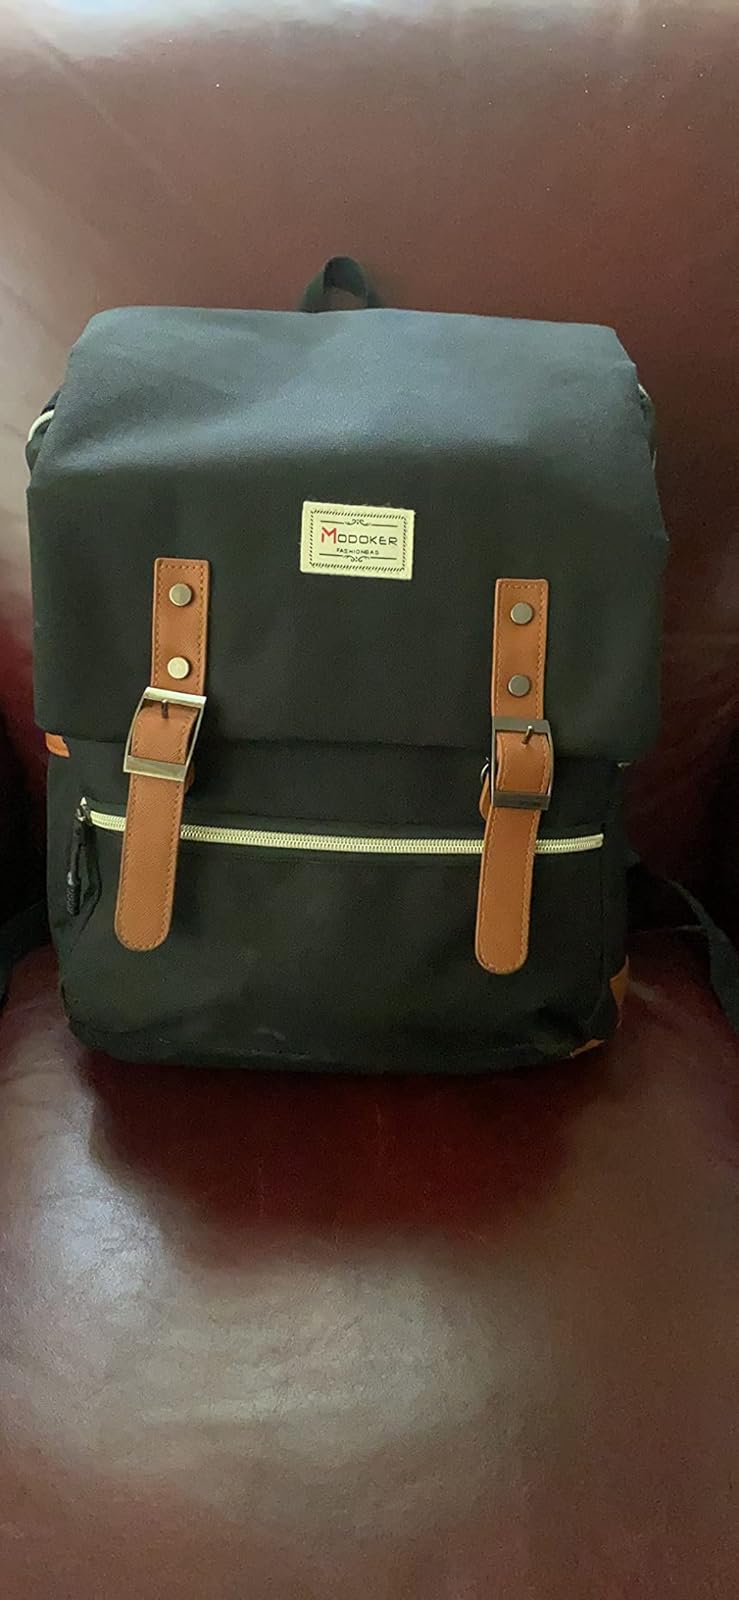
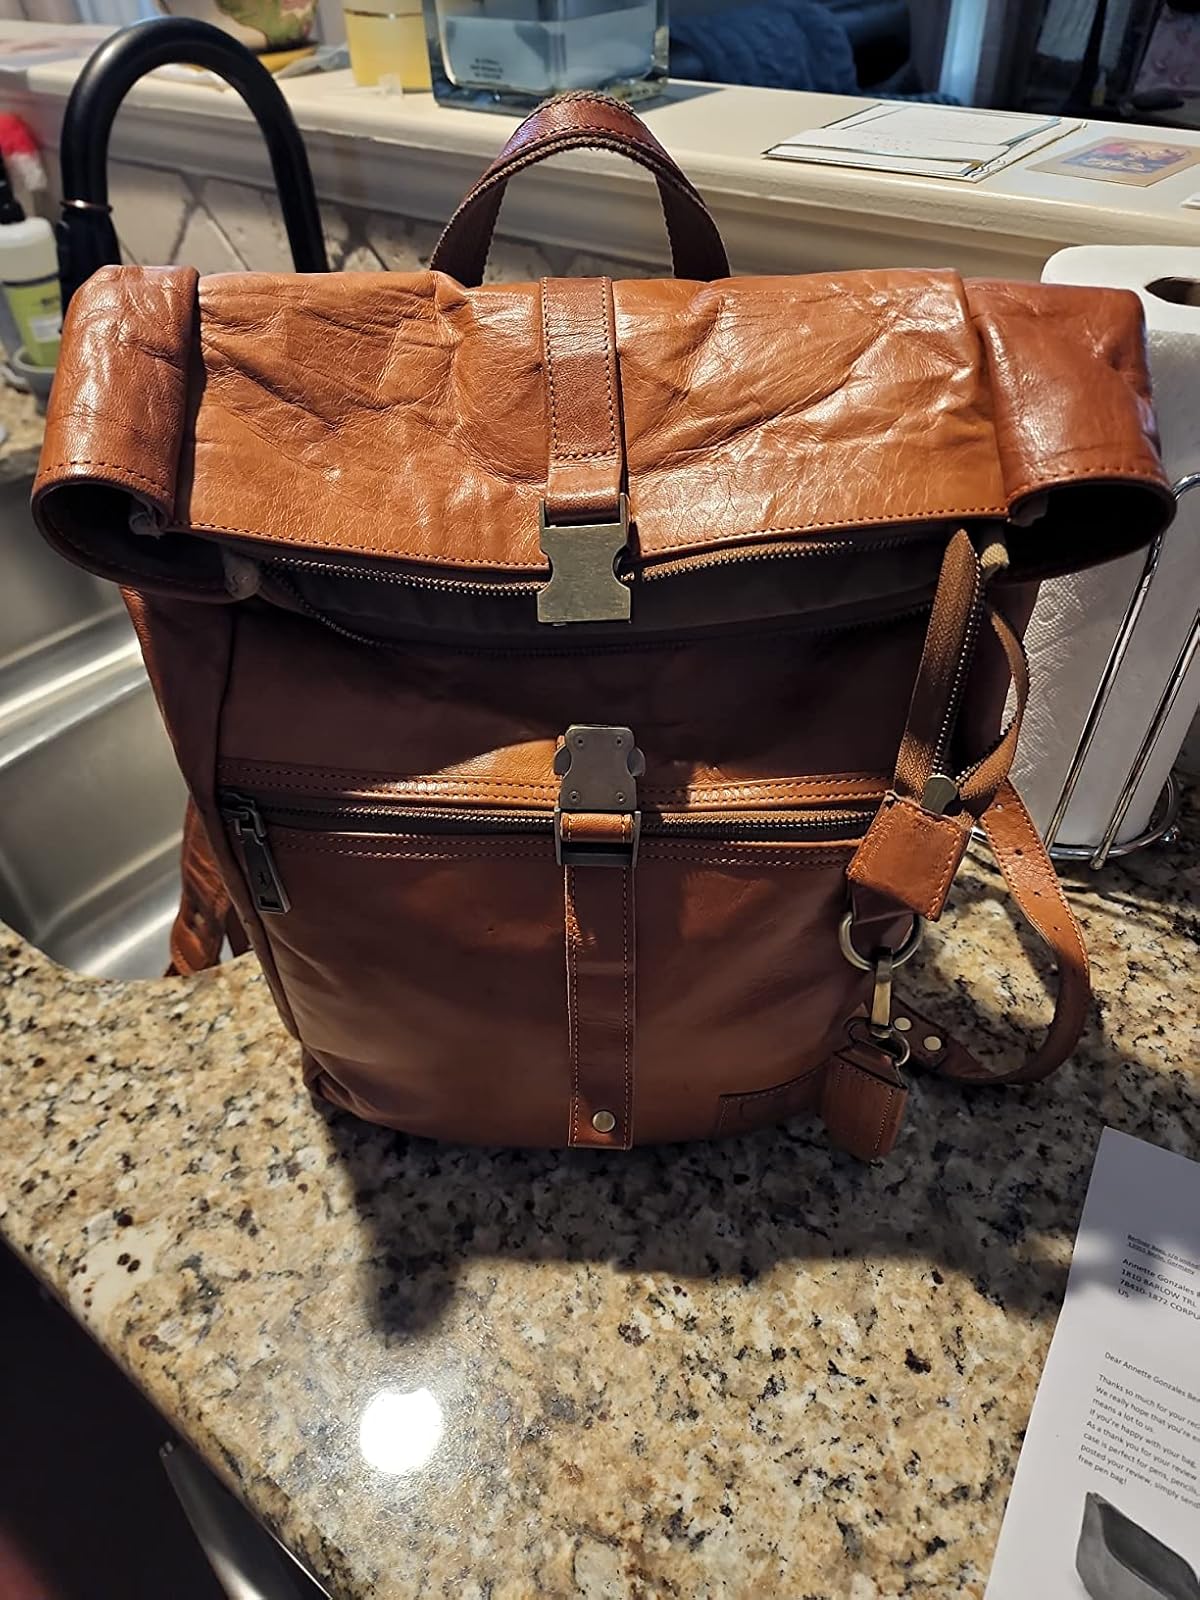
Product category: bag
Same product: no